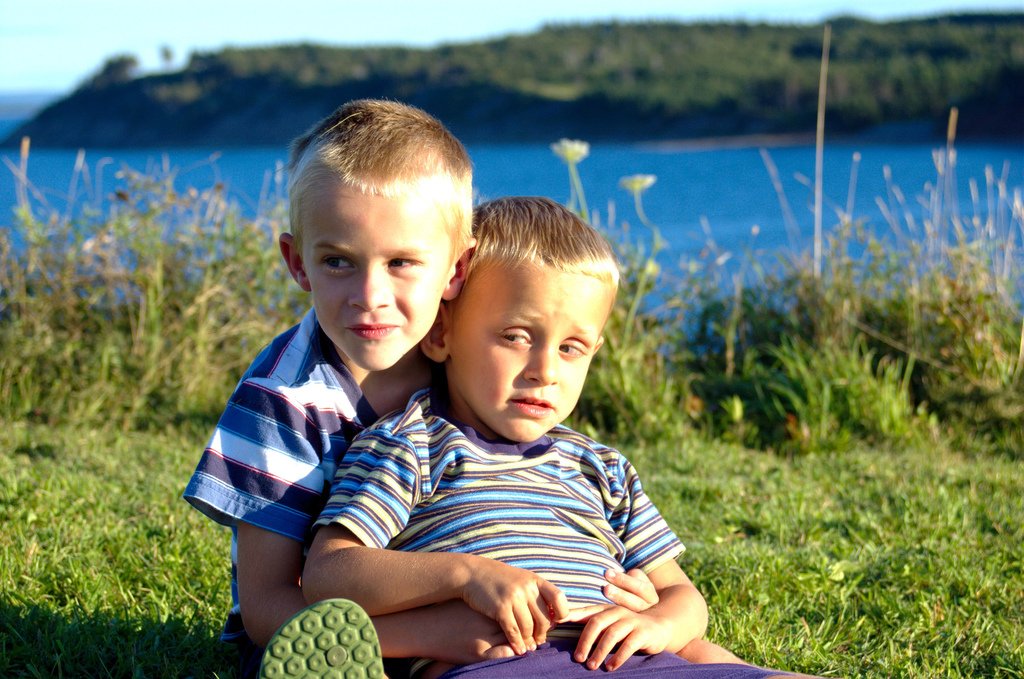
Label: not_food